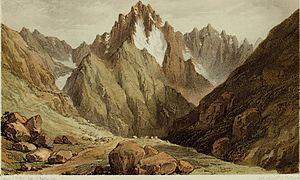
La Bérarde est un hameau de la commune de Saint-Christophe-en-Oisans, dans le département français de l'Isère. Il est situé à 1 727 m d'altitude, dans la vallée du Vénéon et au cœur du massif des Écrins, dans les Alpes. C'est un centre réputé pour la pratique de l’alpinisme et de l'escalade.